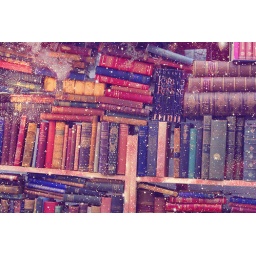
Old books sold at Portobello market in London